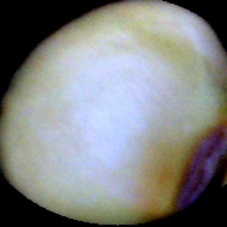
Label: Immature